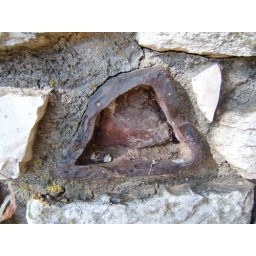
Odd rock in a rock wall at the Old Mill Museum by the Smoky Hill River.